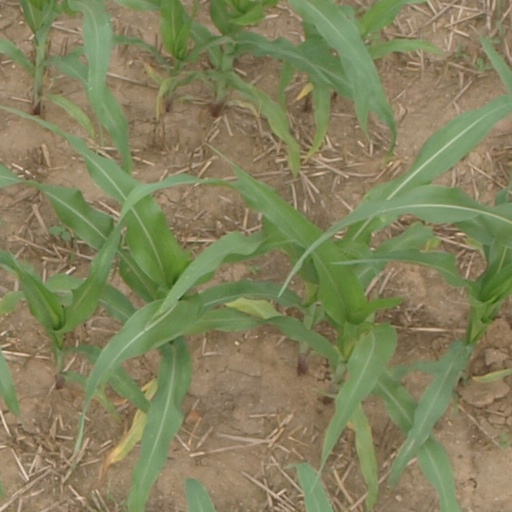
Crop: maize; corn